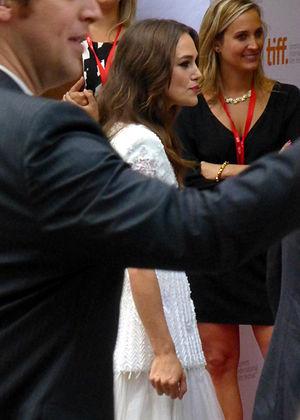
Keira Christina Knightley [ˈkɪəɹə ˈnaɪtlɪ] est une actrice britannique, née le 26 mars 1985 à Teddington dans le Middlesex.